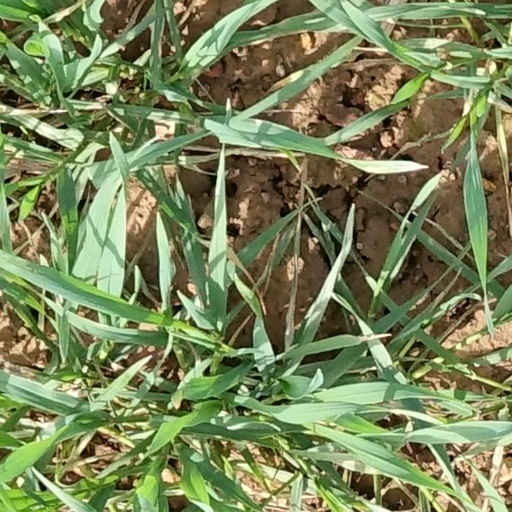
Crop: wheat